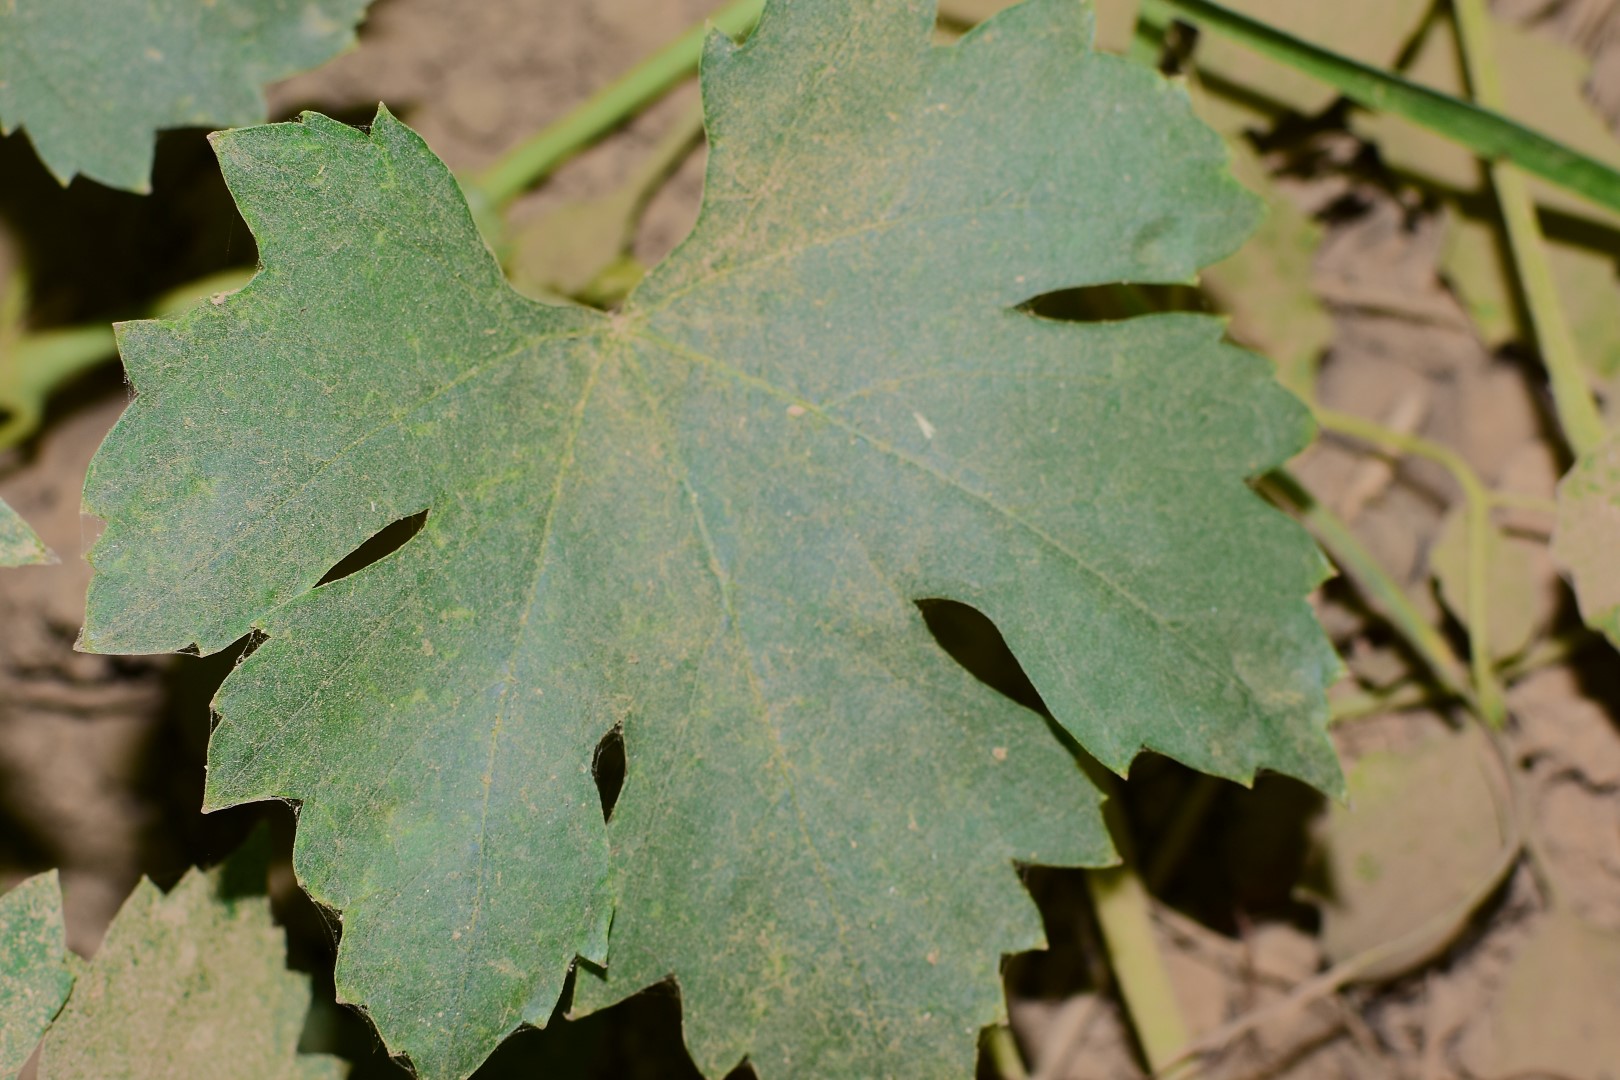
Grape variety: Riasi